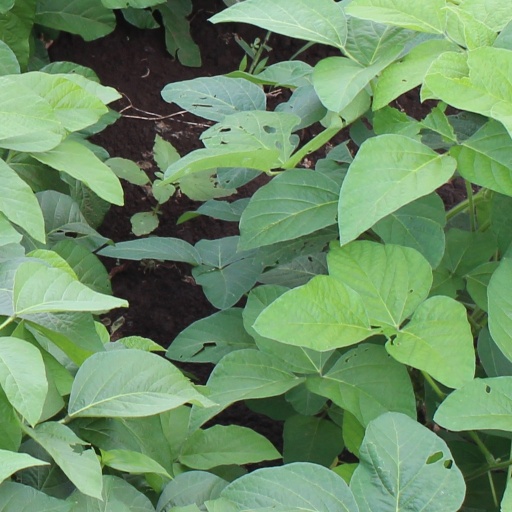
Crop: soybean